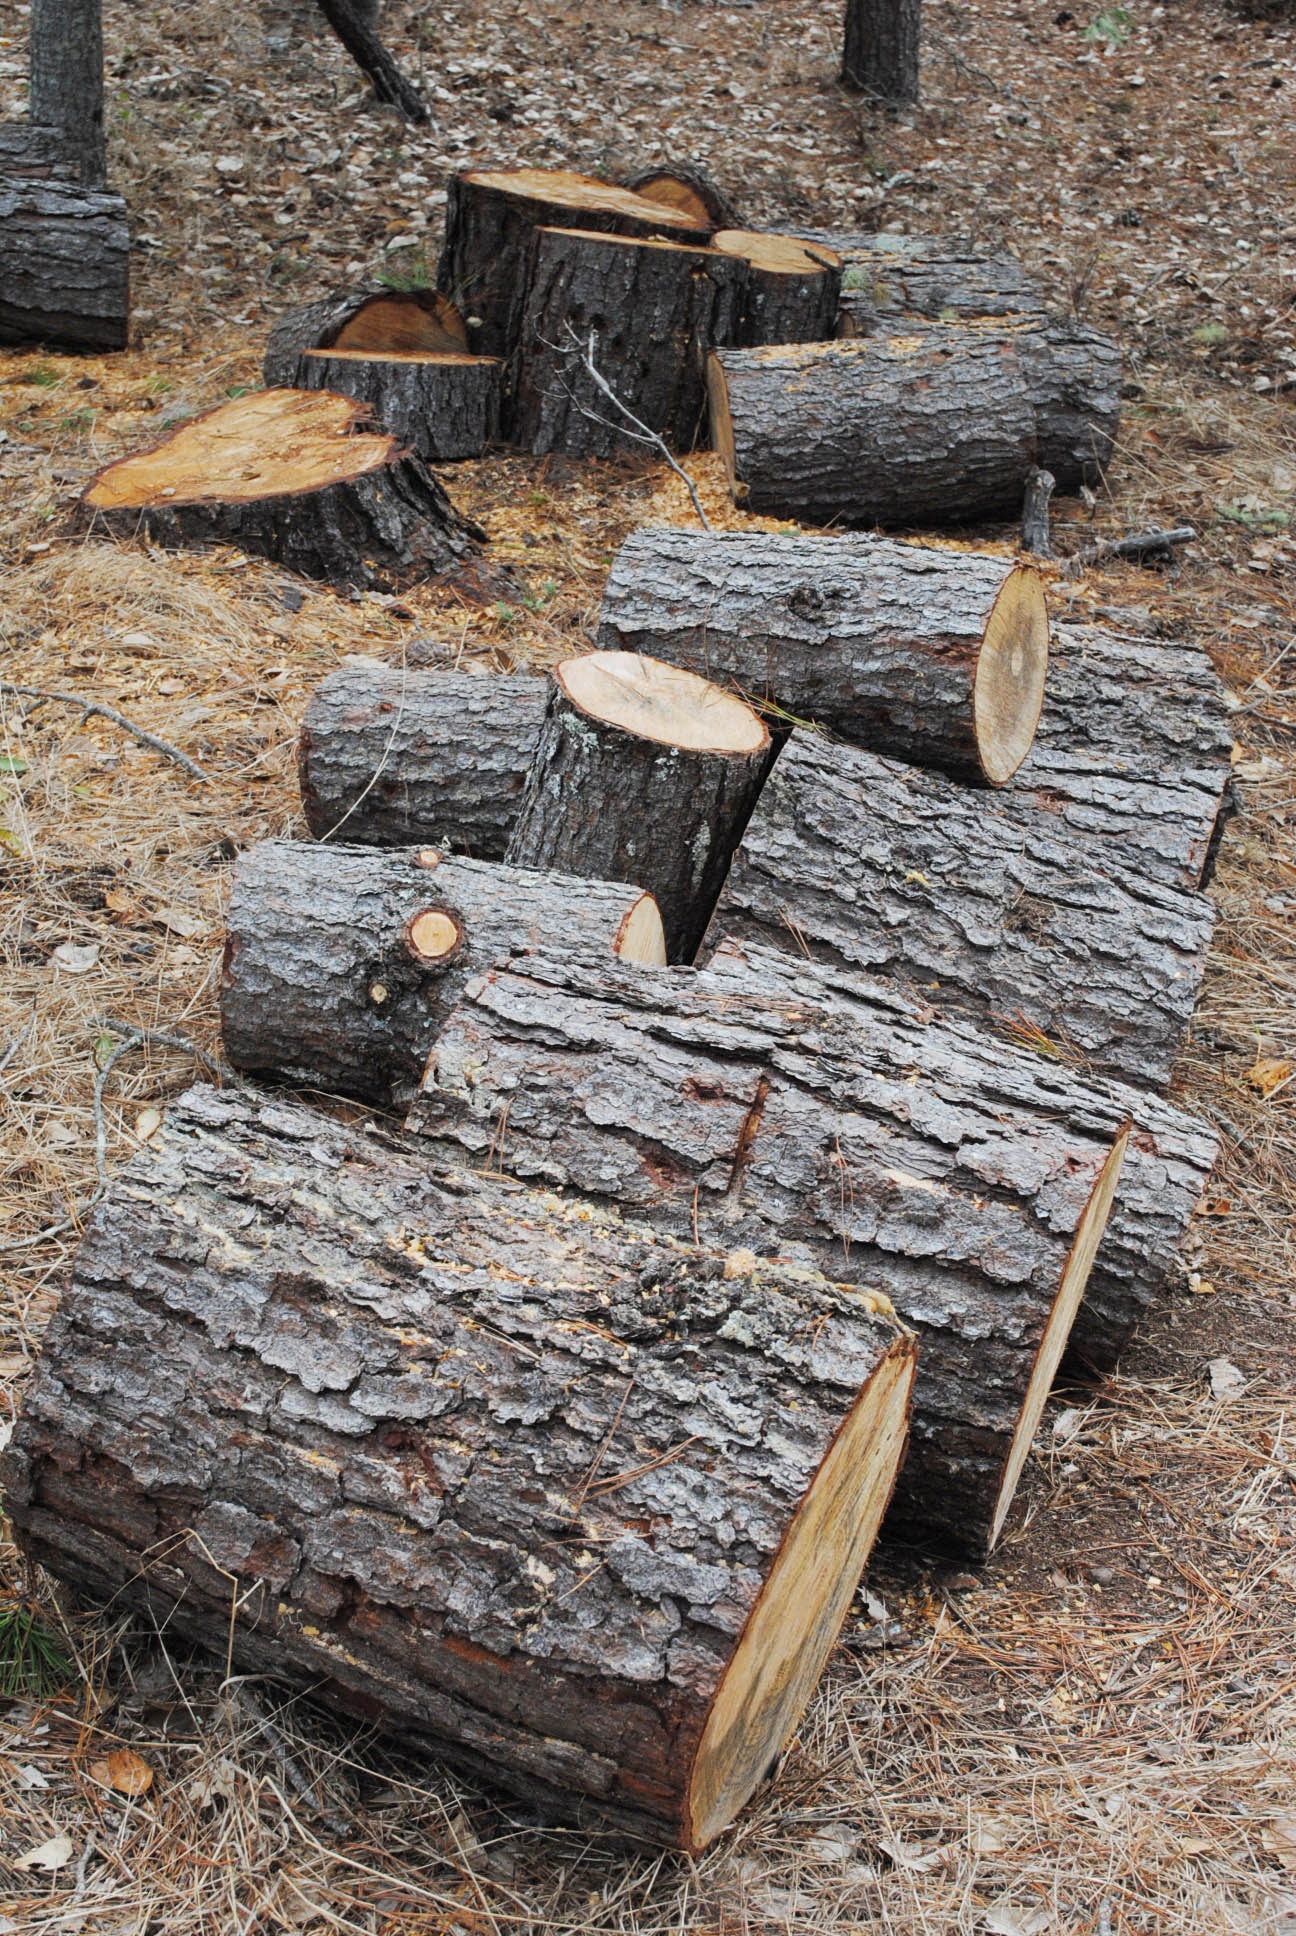
tree, nature, forest, rock, branch, wood, trunk, environment, pile, stone wall, firewood, stack, lumber, material, pine tree, logs, boulder, logging, ancient history